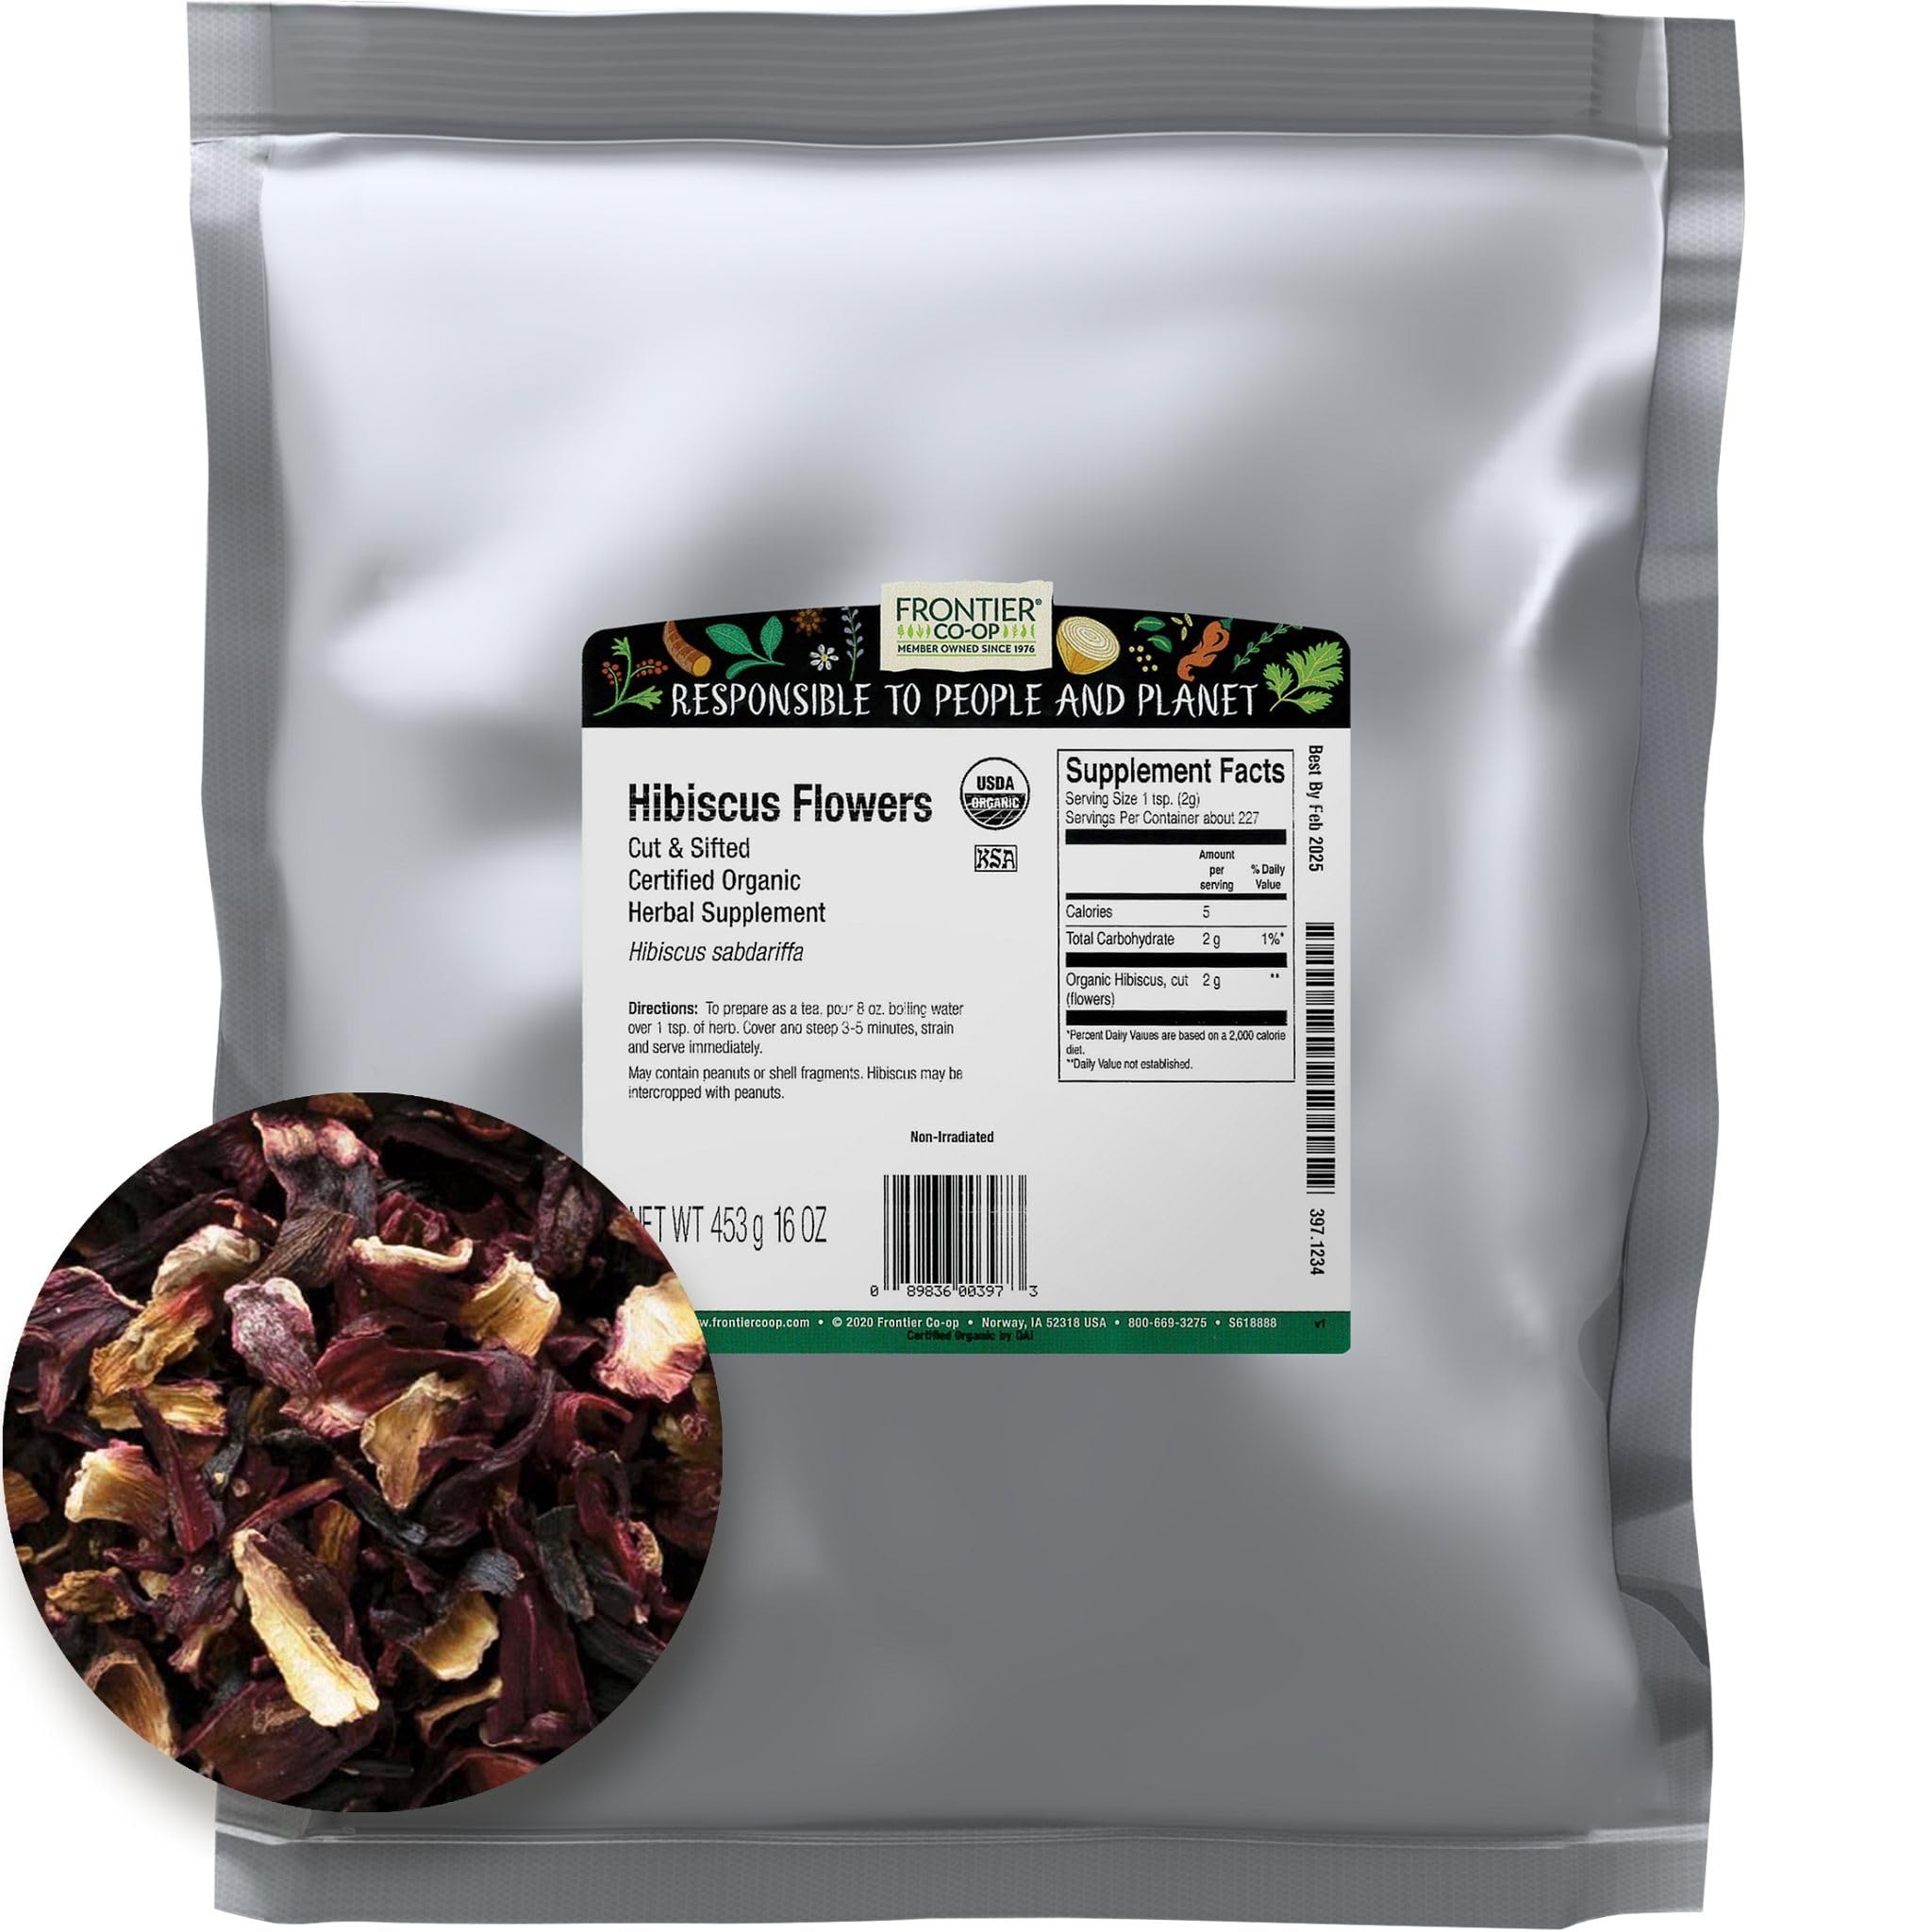
Item Name: Frontier Co-op Organic Hibiscus Flowers, 16 Ounce, Sun Dried Bright Red Color, Fruity Flavor, Non Irradiated, Non ETO, Kosher
Bullet Point 1: TOP QUALITY HIBISCUS FLOWERS - Frontier Co-op offers high quality hibiscus flowers (Hibiscus sabdariffa L.) in one pound bulk packaging. Hibiscuses are shrubs and small trees that produce beautiful, colorful trumpet-shaped flowers. Native to warm climates, they are just one of several species in the Malvaceae family. Frontier Co-op hibiscus flowers are hand-picked and sun-dried which gives the flowers its natural red color and fruity flavor. Our bulk hibiscus flowers are certified organic, certified kosher and non-irradiated.
Bullet Point 2: CARDIOVASCULAR HEALTH - Hibiscus flowers have a long history of traditional use and are known for its calming and relaxing properties. Hibiscus is also known for supporting a healthy cardiovascular system, and heart health.
Bullet Point 3: A VERSATILE INGREDIENT - Hibiscus cut and sifted flowers are caffeine-free, making them ideal for herbal tea blends. When the flowers are dried out and soaked in hot water, they deliver a tart flavor with a hint of cranberry. Hibiscus flowers can also enhance the taste of green and black teas with their robust flavor. These flowers are tart and colorful, which makes them a nice addition to any cuisine. Hibiscus cut and sifted flowers have also been used in cosmetics and as a dye.
Bullet Point 4: ORGANIC FROM BURKINA FASO/EGYPT - Frontier Co-op Hibiscus Flowers are hand-picked and sun-dried, and then cut and sifted to provide a flavorful blend for many drinks and foods. Our hibiscus has zero additives and zero chemicals. It is kosher certified, organic certified, and non-irradiated.
Bullet Point 5: ABOUT US - Owned by stores and organizations that buy and sell our products, Frontier Co-op has been a member-owned cooperative since 1976. We support natural-living and our products are never irradiated or treated with ETO. We're committed to the health and welfare of the environment and everyone producing and consuming our botanical products.
Value: 16.0
Unit: Fl Oz

Price: 14.14